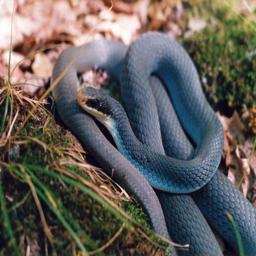
Animal: snakes